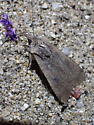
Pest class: cutworms